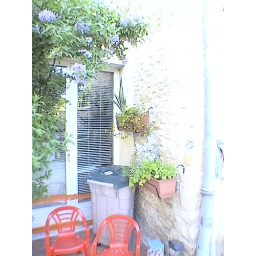
Climbers and plants around kitchen window